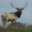
Label: deer